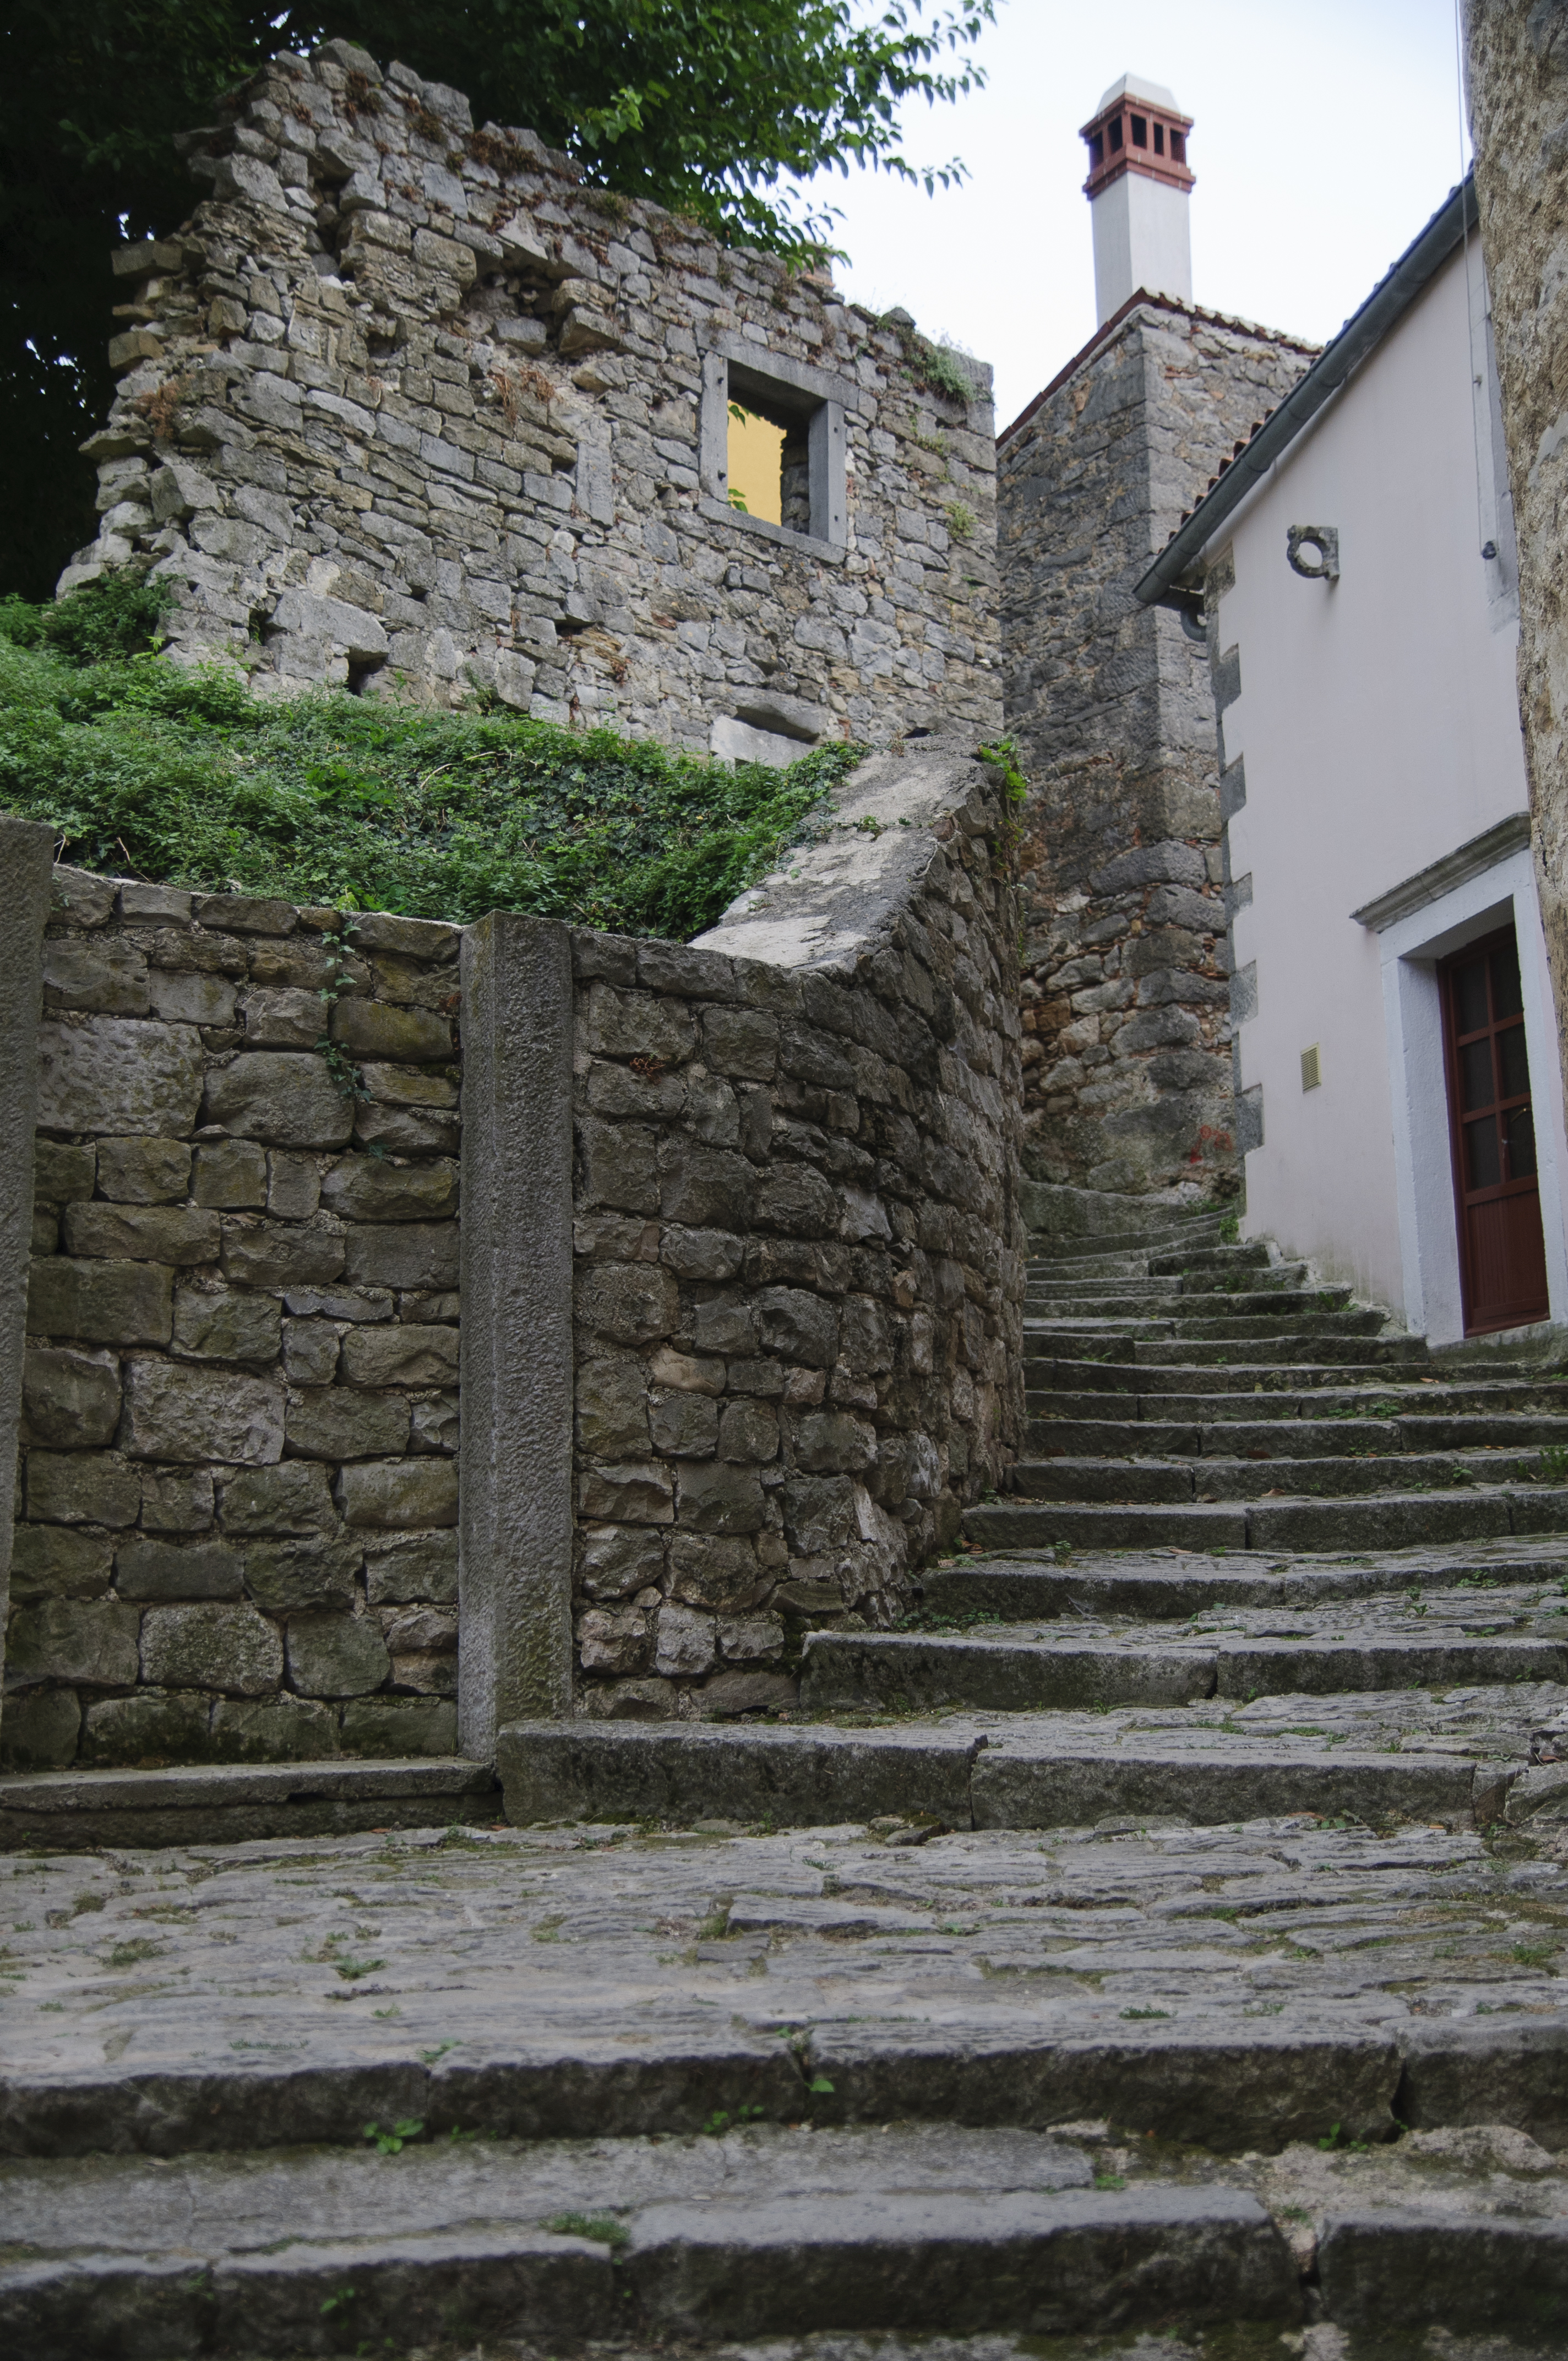
house, building, chateau, alley, wall, village, cottage, castle, nikon, fortification, croatia, ruins, monastery, history, middle ages, rovigno, rovinj, hvratska, d300, rural area, ancient history